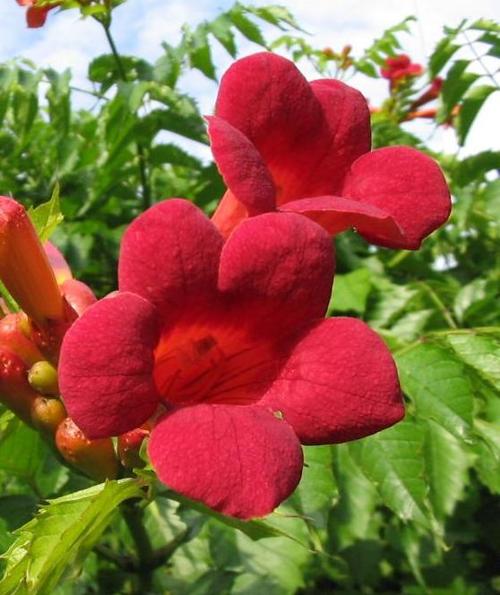
Label: trumpet creeper